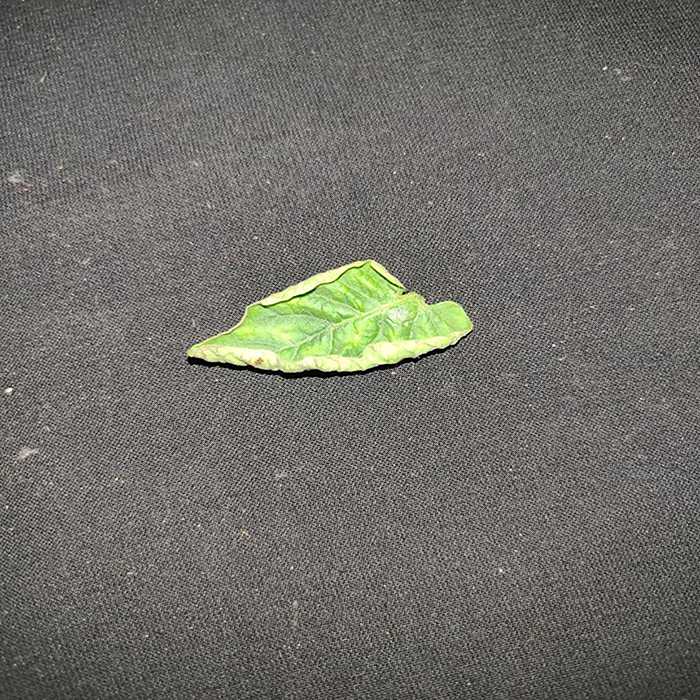
Plant: Tomato
Label: Tomato leaf curl virus